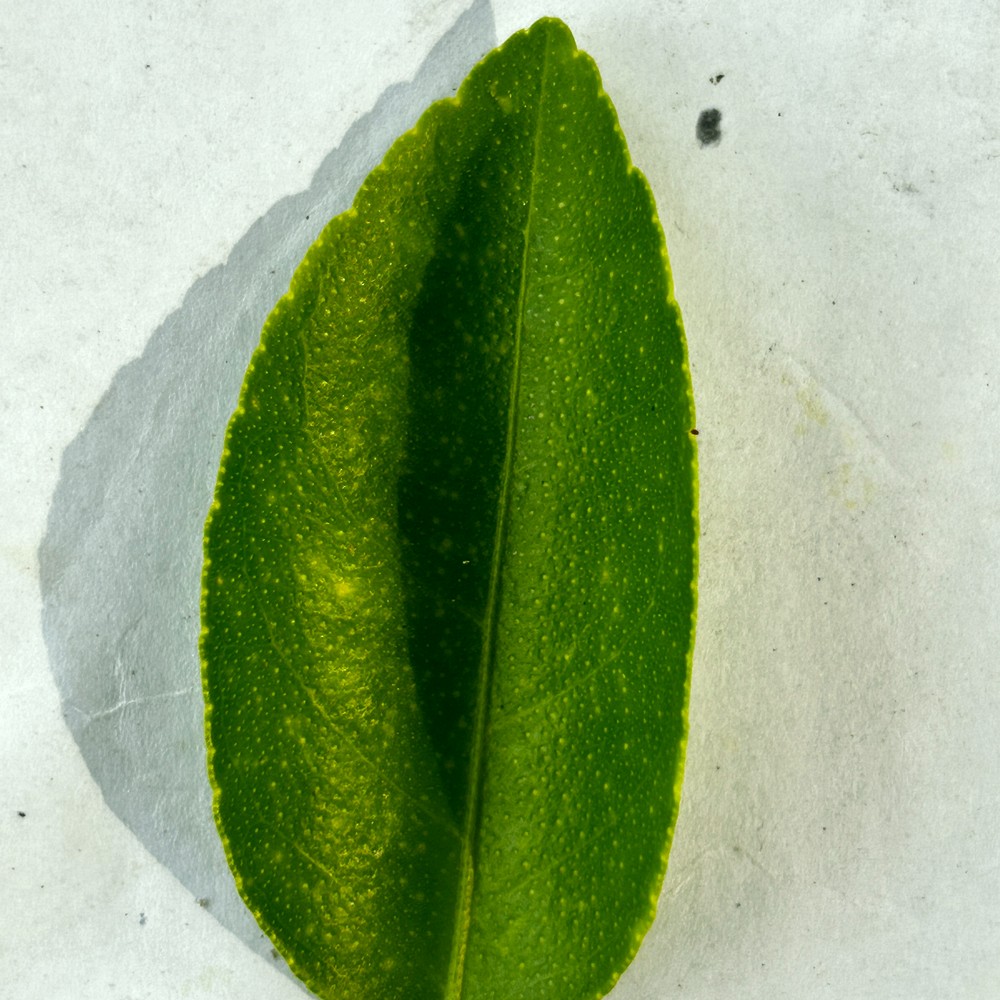
Label: Healthy Leaf